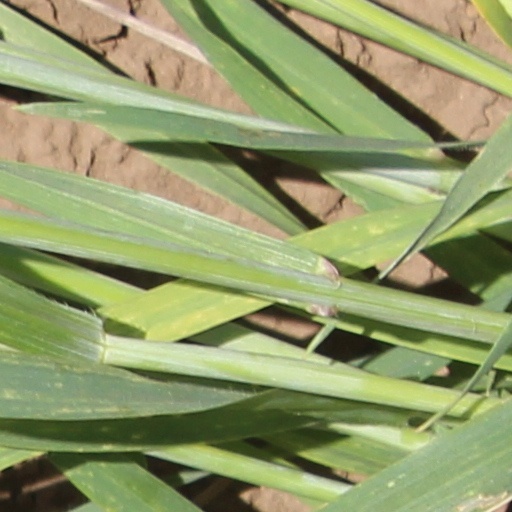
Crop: wheat